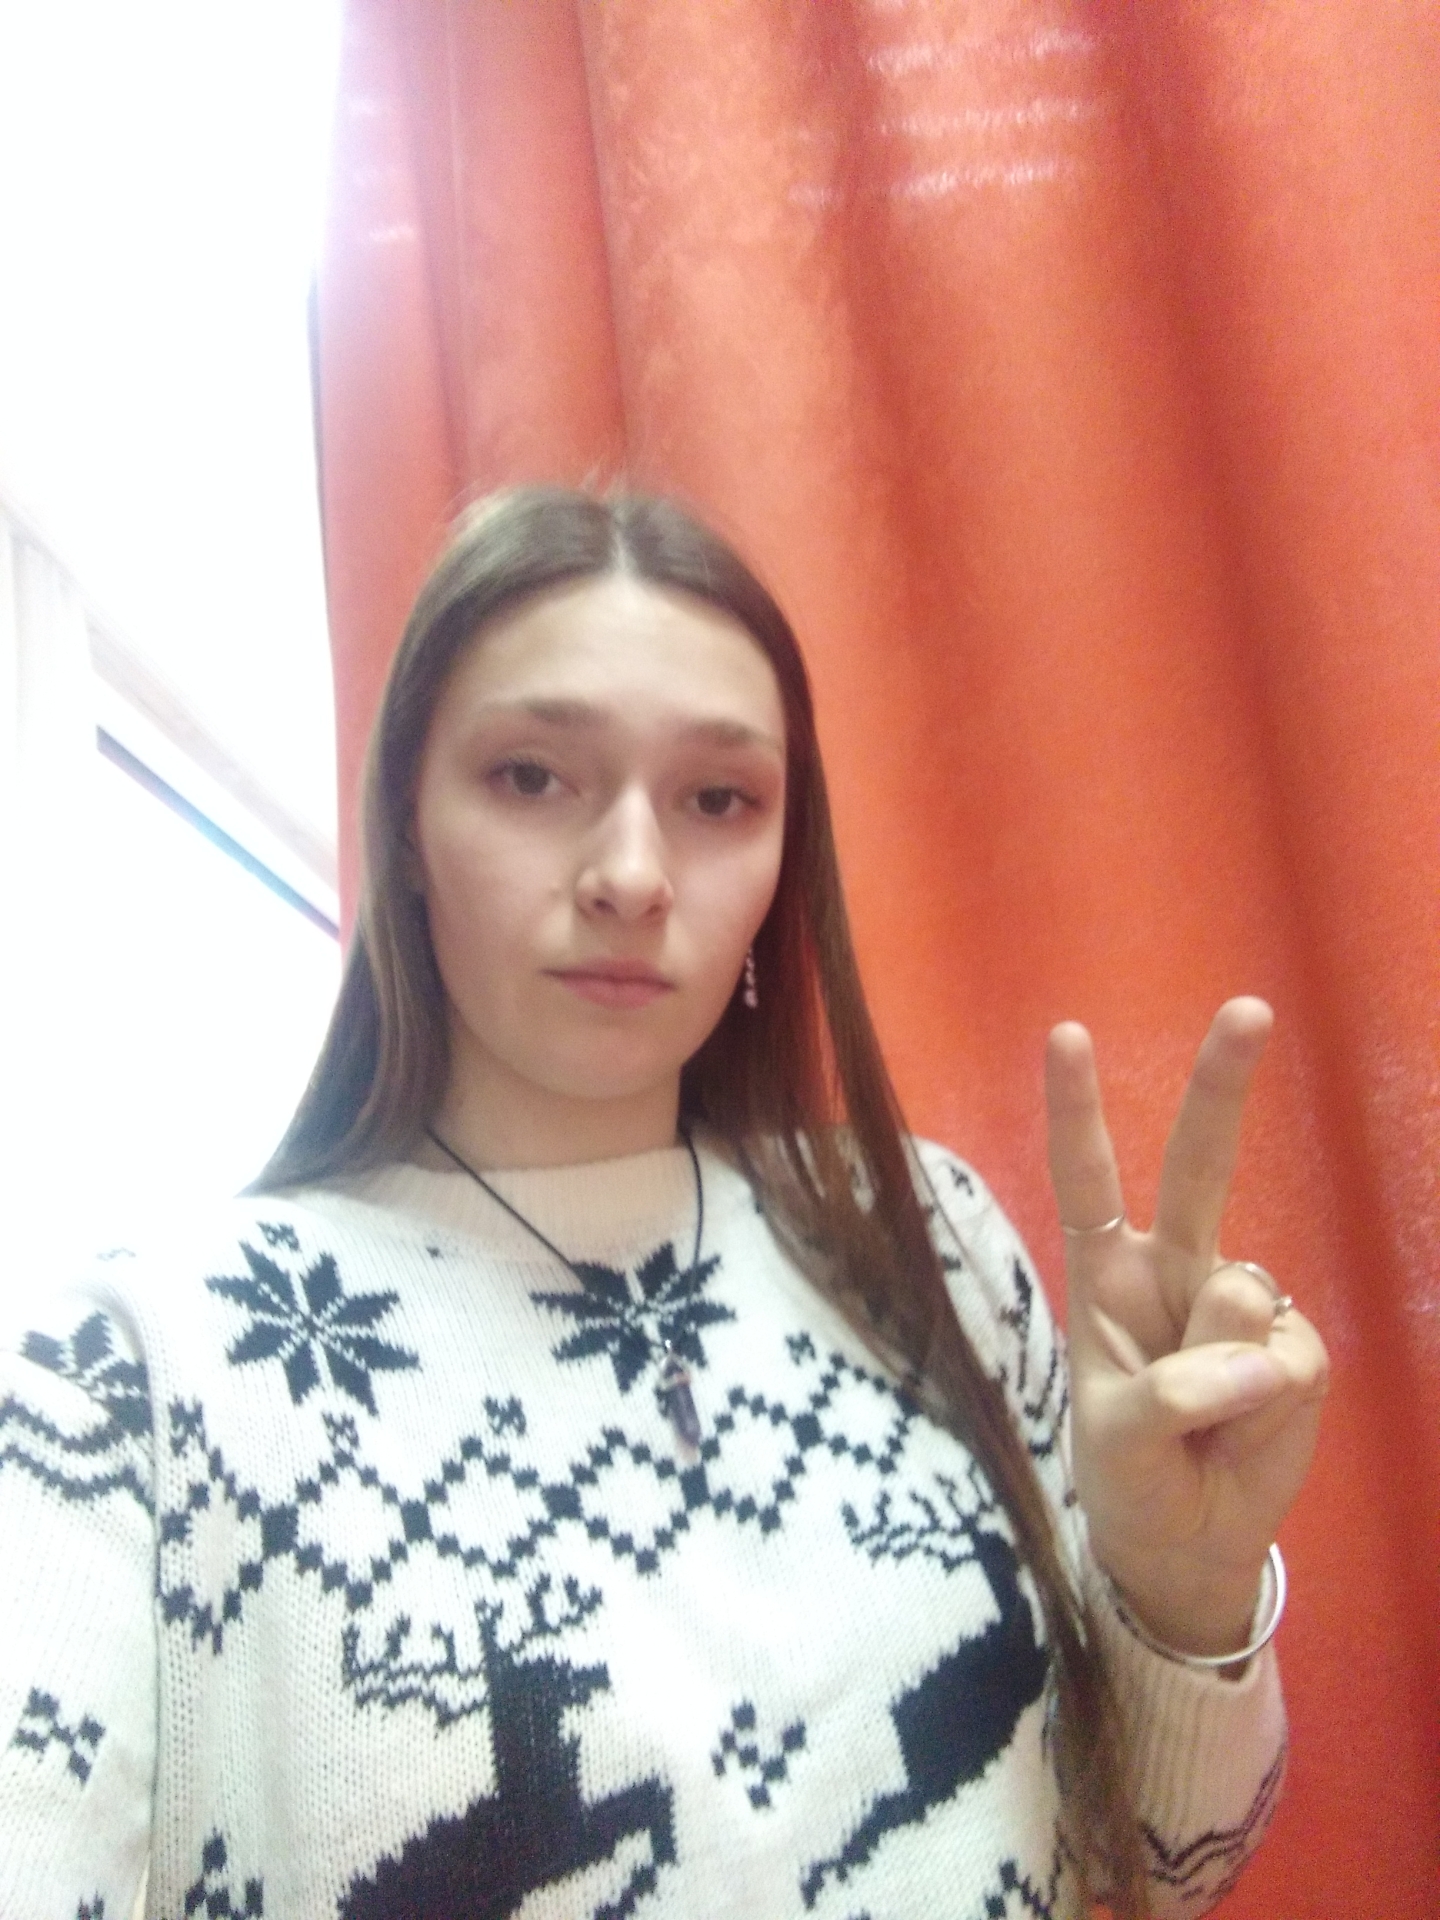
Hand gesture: peace